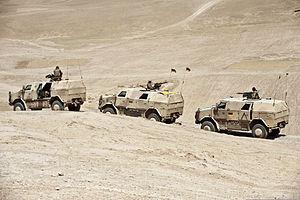
"L'ATF Dingo est un véhicule militaire blindé produit par Krauss-Maffei Wegmann et basé sur un châssis Unimog. Il est conçu pour résister aux mines terrestres, aux tirs de fusils, aux fragments d'artillerie et à la menace nucléaire des armes de destruction massive. ATF sont les initiales de Allschutz-Transport-Fahrzeug, ce qui en allemand veut dire véhicule de transport entièrement protégé. ""Dingo"" vient du chien sauvage du même nom.